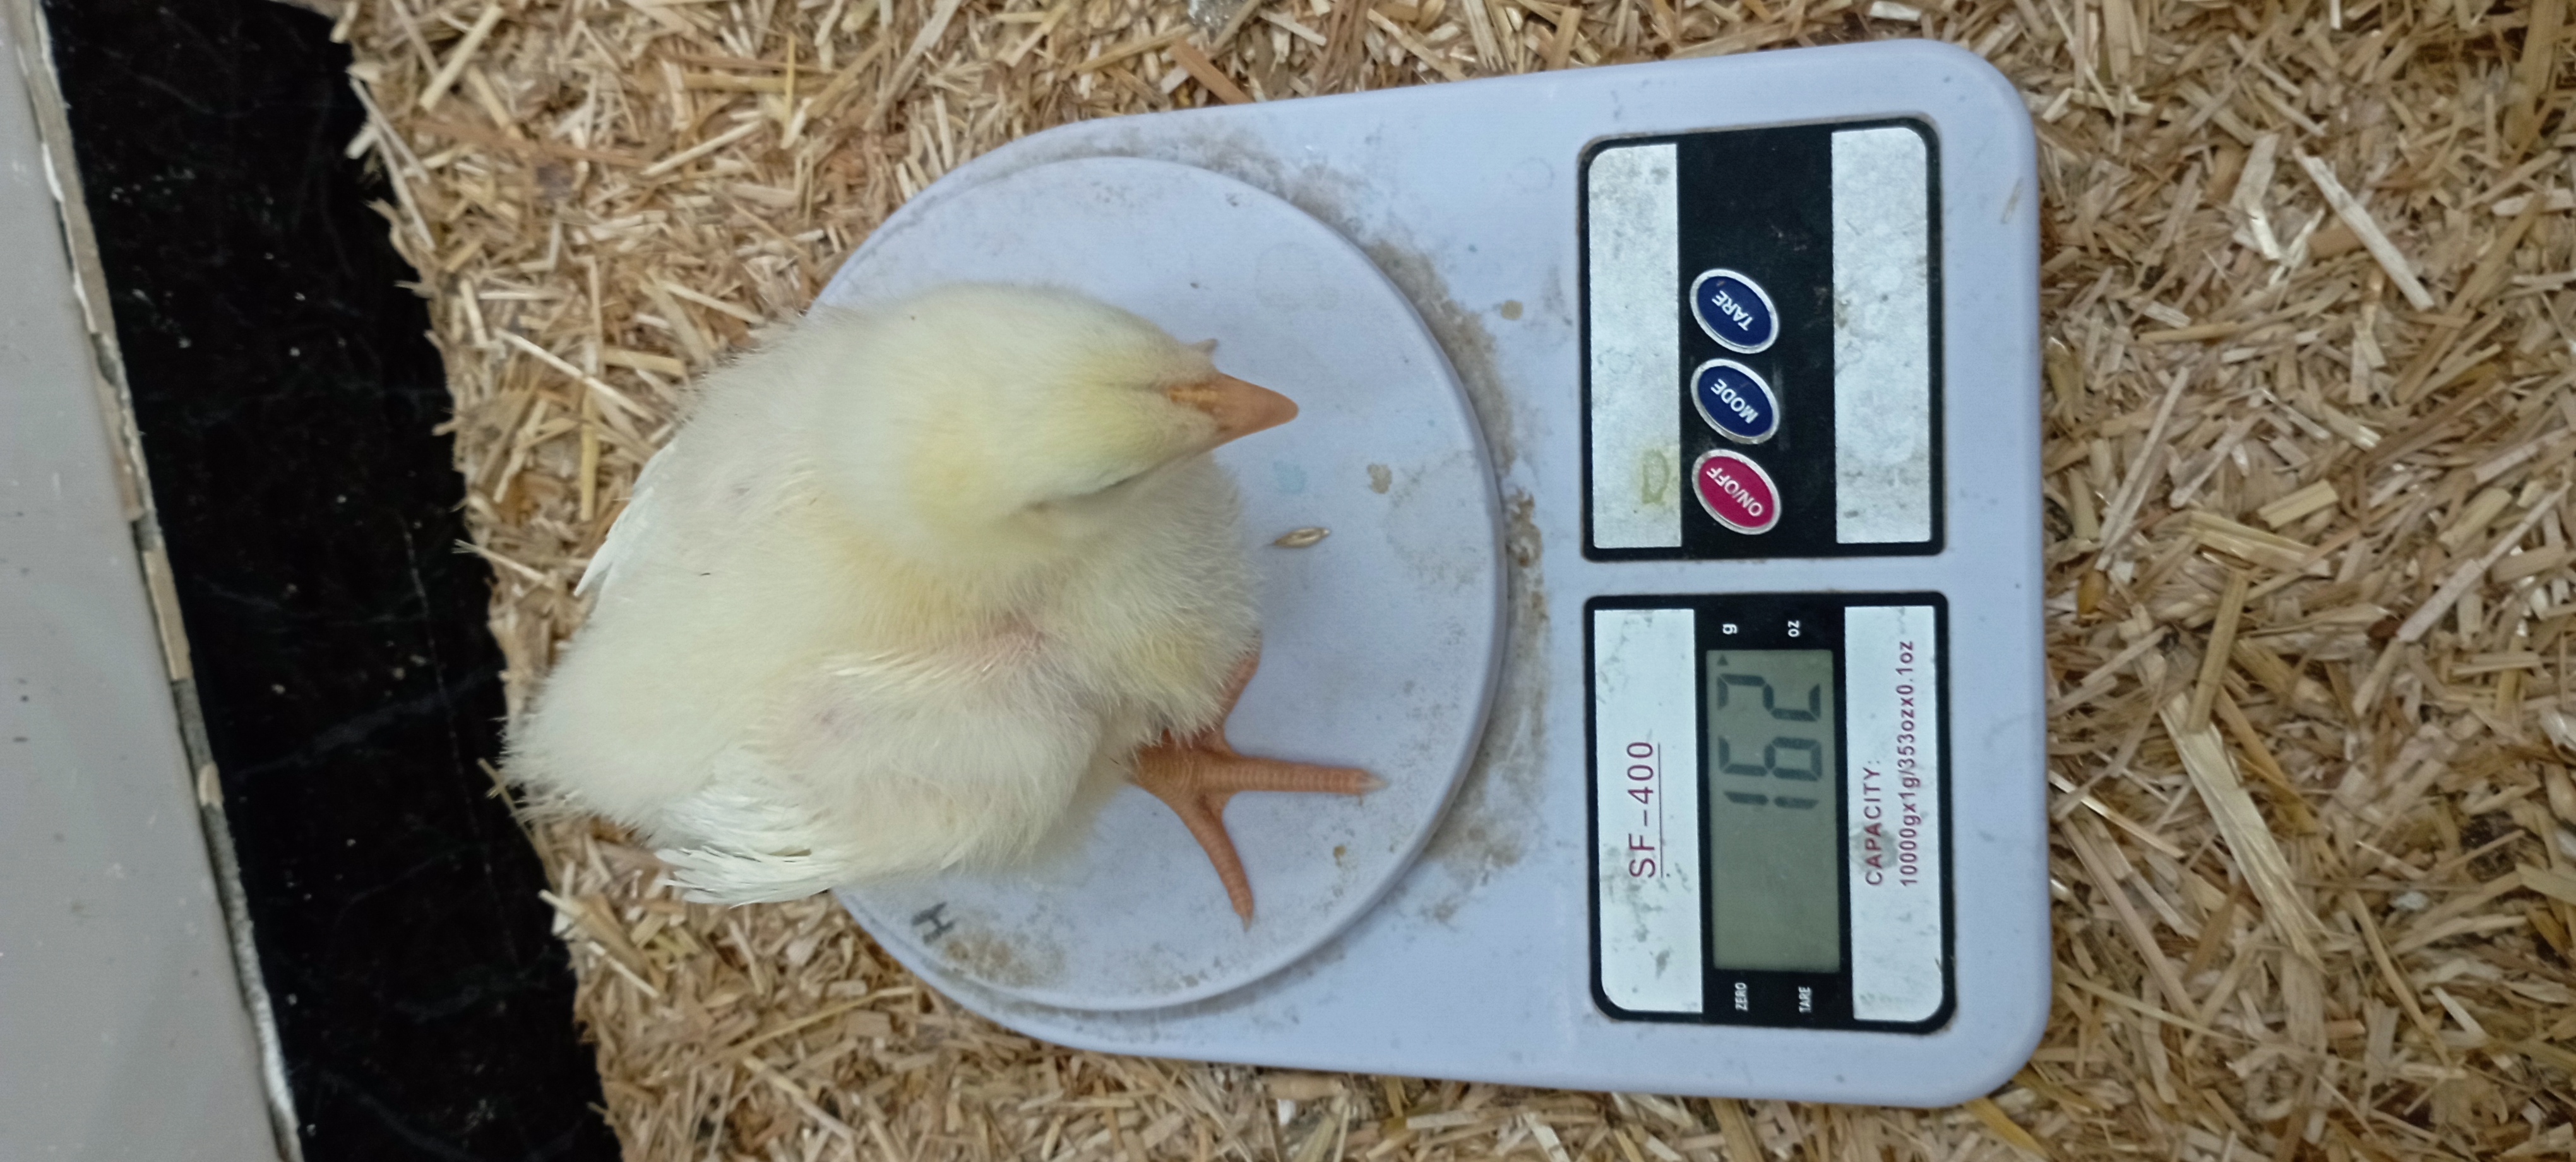
Weight: 162 g